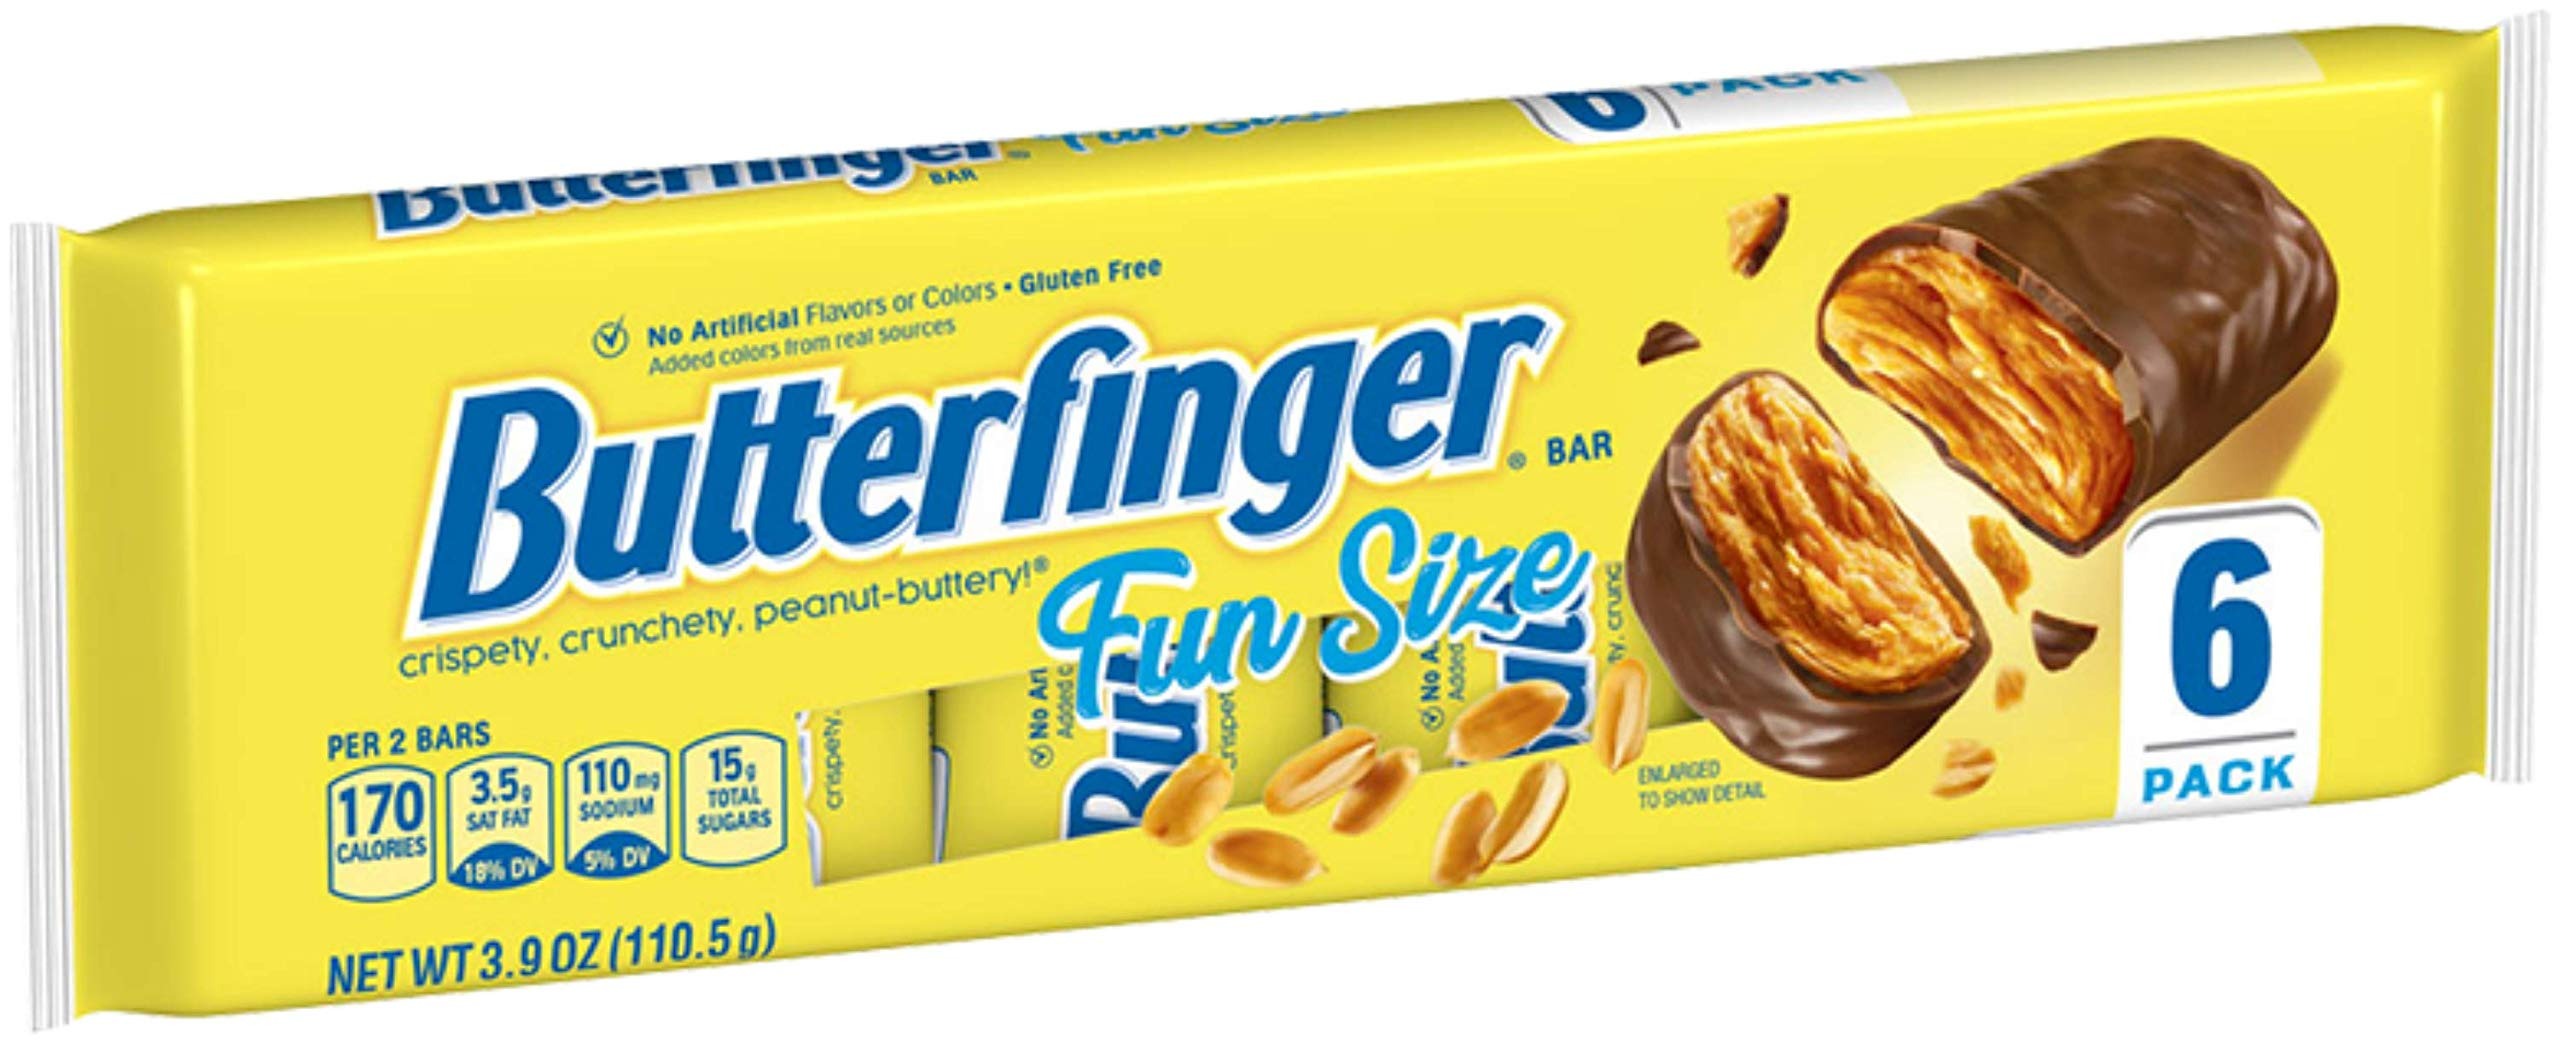
Item Name: Butterfinger Fun Size Bars 6 Pack Tray, 3.9 oz
Bullet Point 1: 6 individually wrapped fun size candy bars
Bullet Point 2: Perfect for snacking
Bullet Point 3: No artificial flavors or colors - colors from natural sources; Gluten Free, Kosher Dairy
Bullet Point 4: Great for baking cookies, cupcakes, and more
Bullet Point 5: Made in the USA - with globally sourced ingredients
Value: 3.9
Unit: Ounce

Price: 4.36